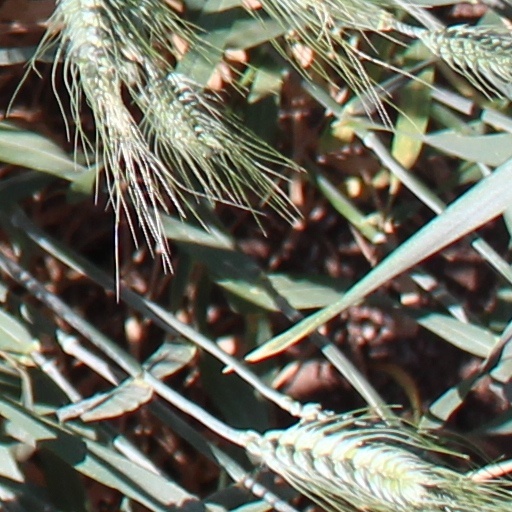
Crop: wheat